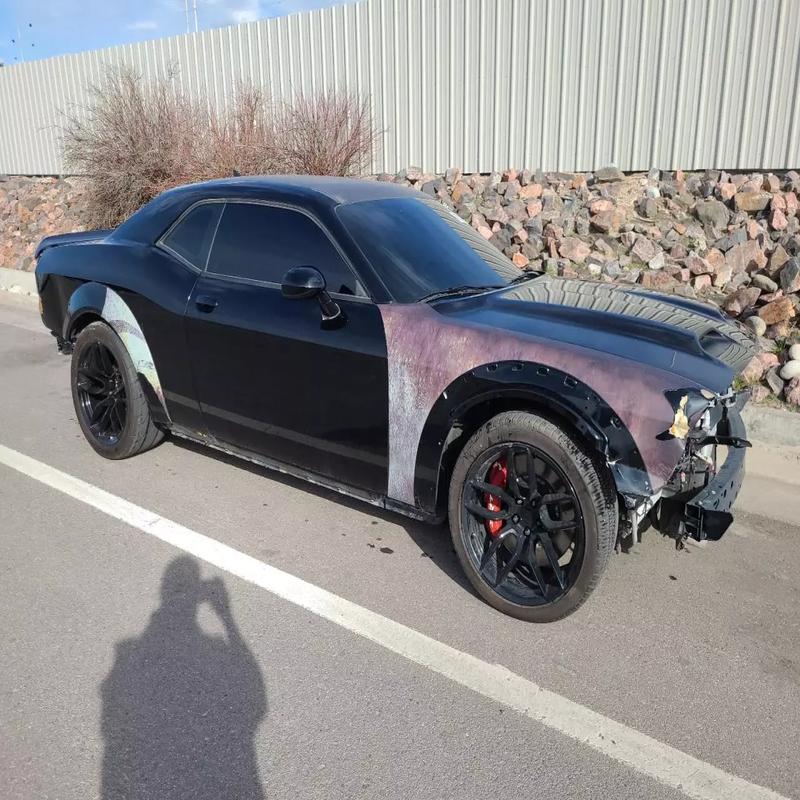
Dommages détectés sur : pare-choc avant, feu avant droit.
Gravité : majeur